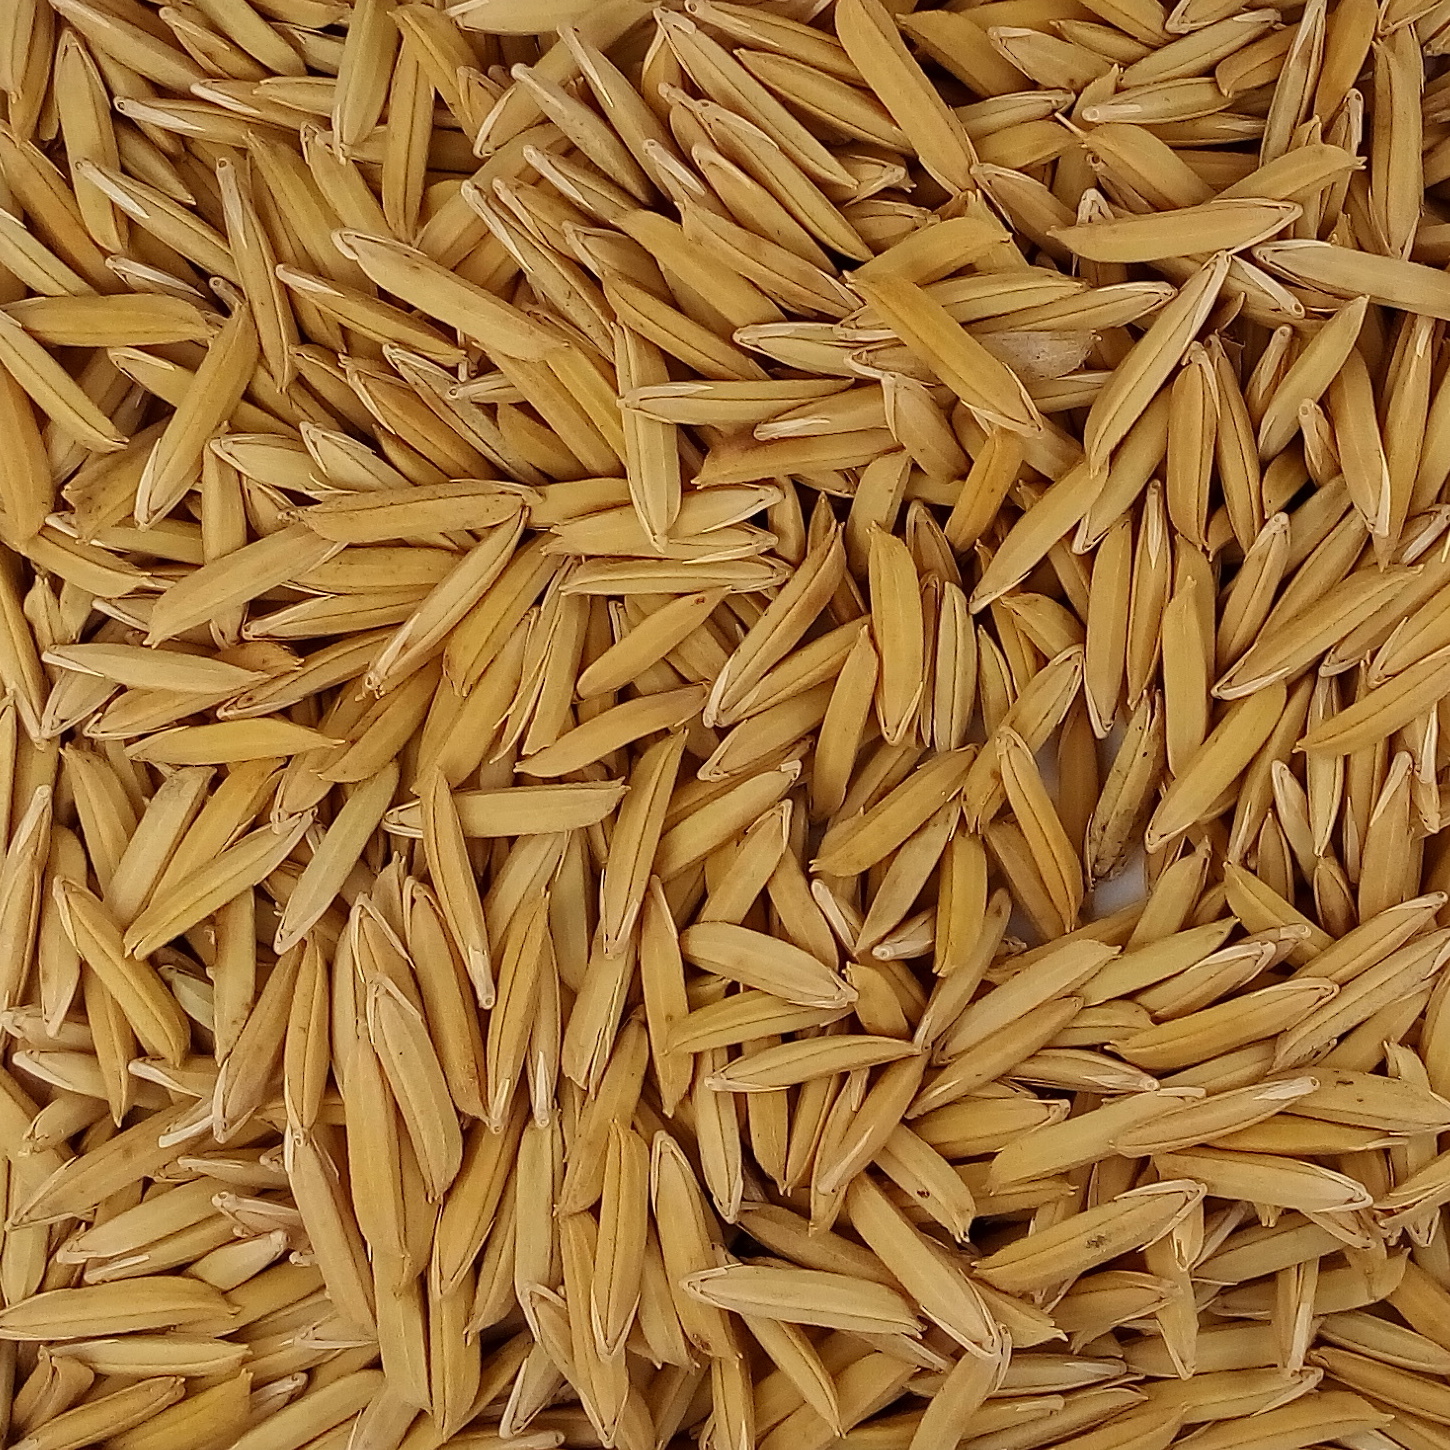
Rice seed variety: 1718